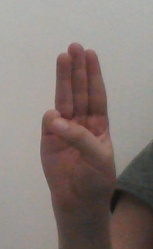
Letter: thaa